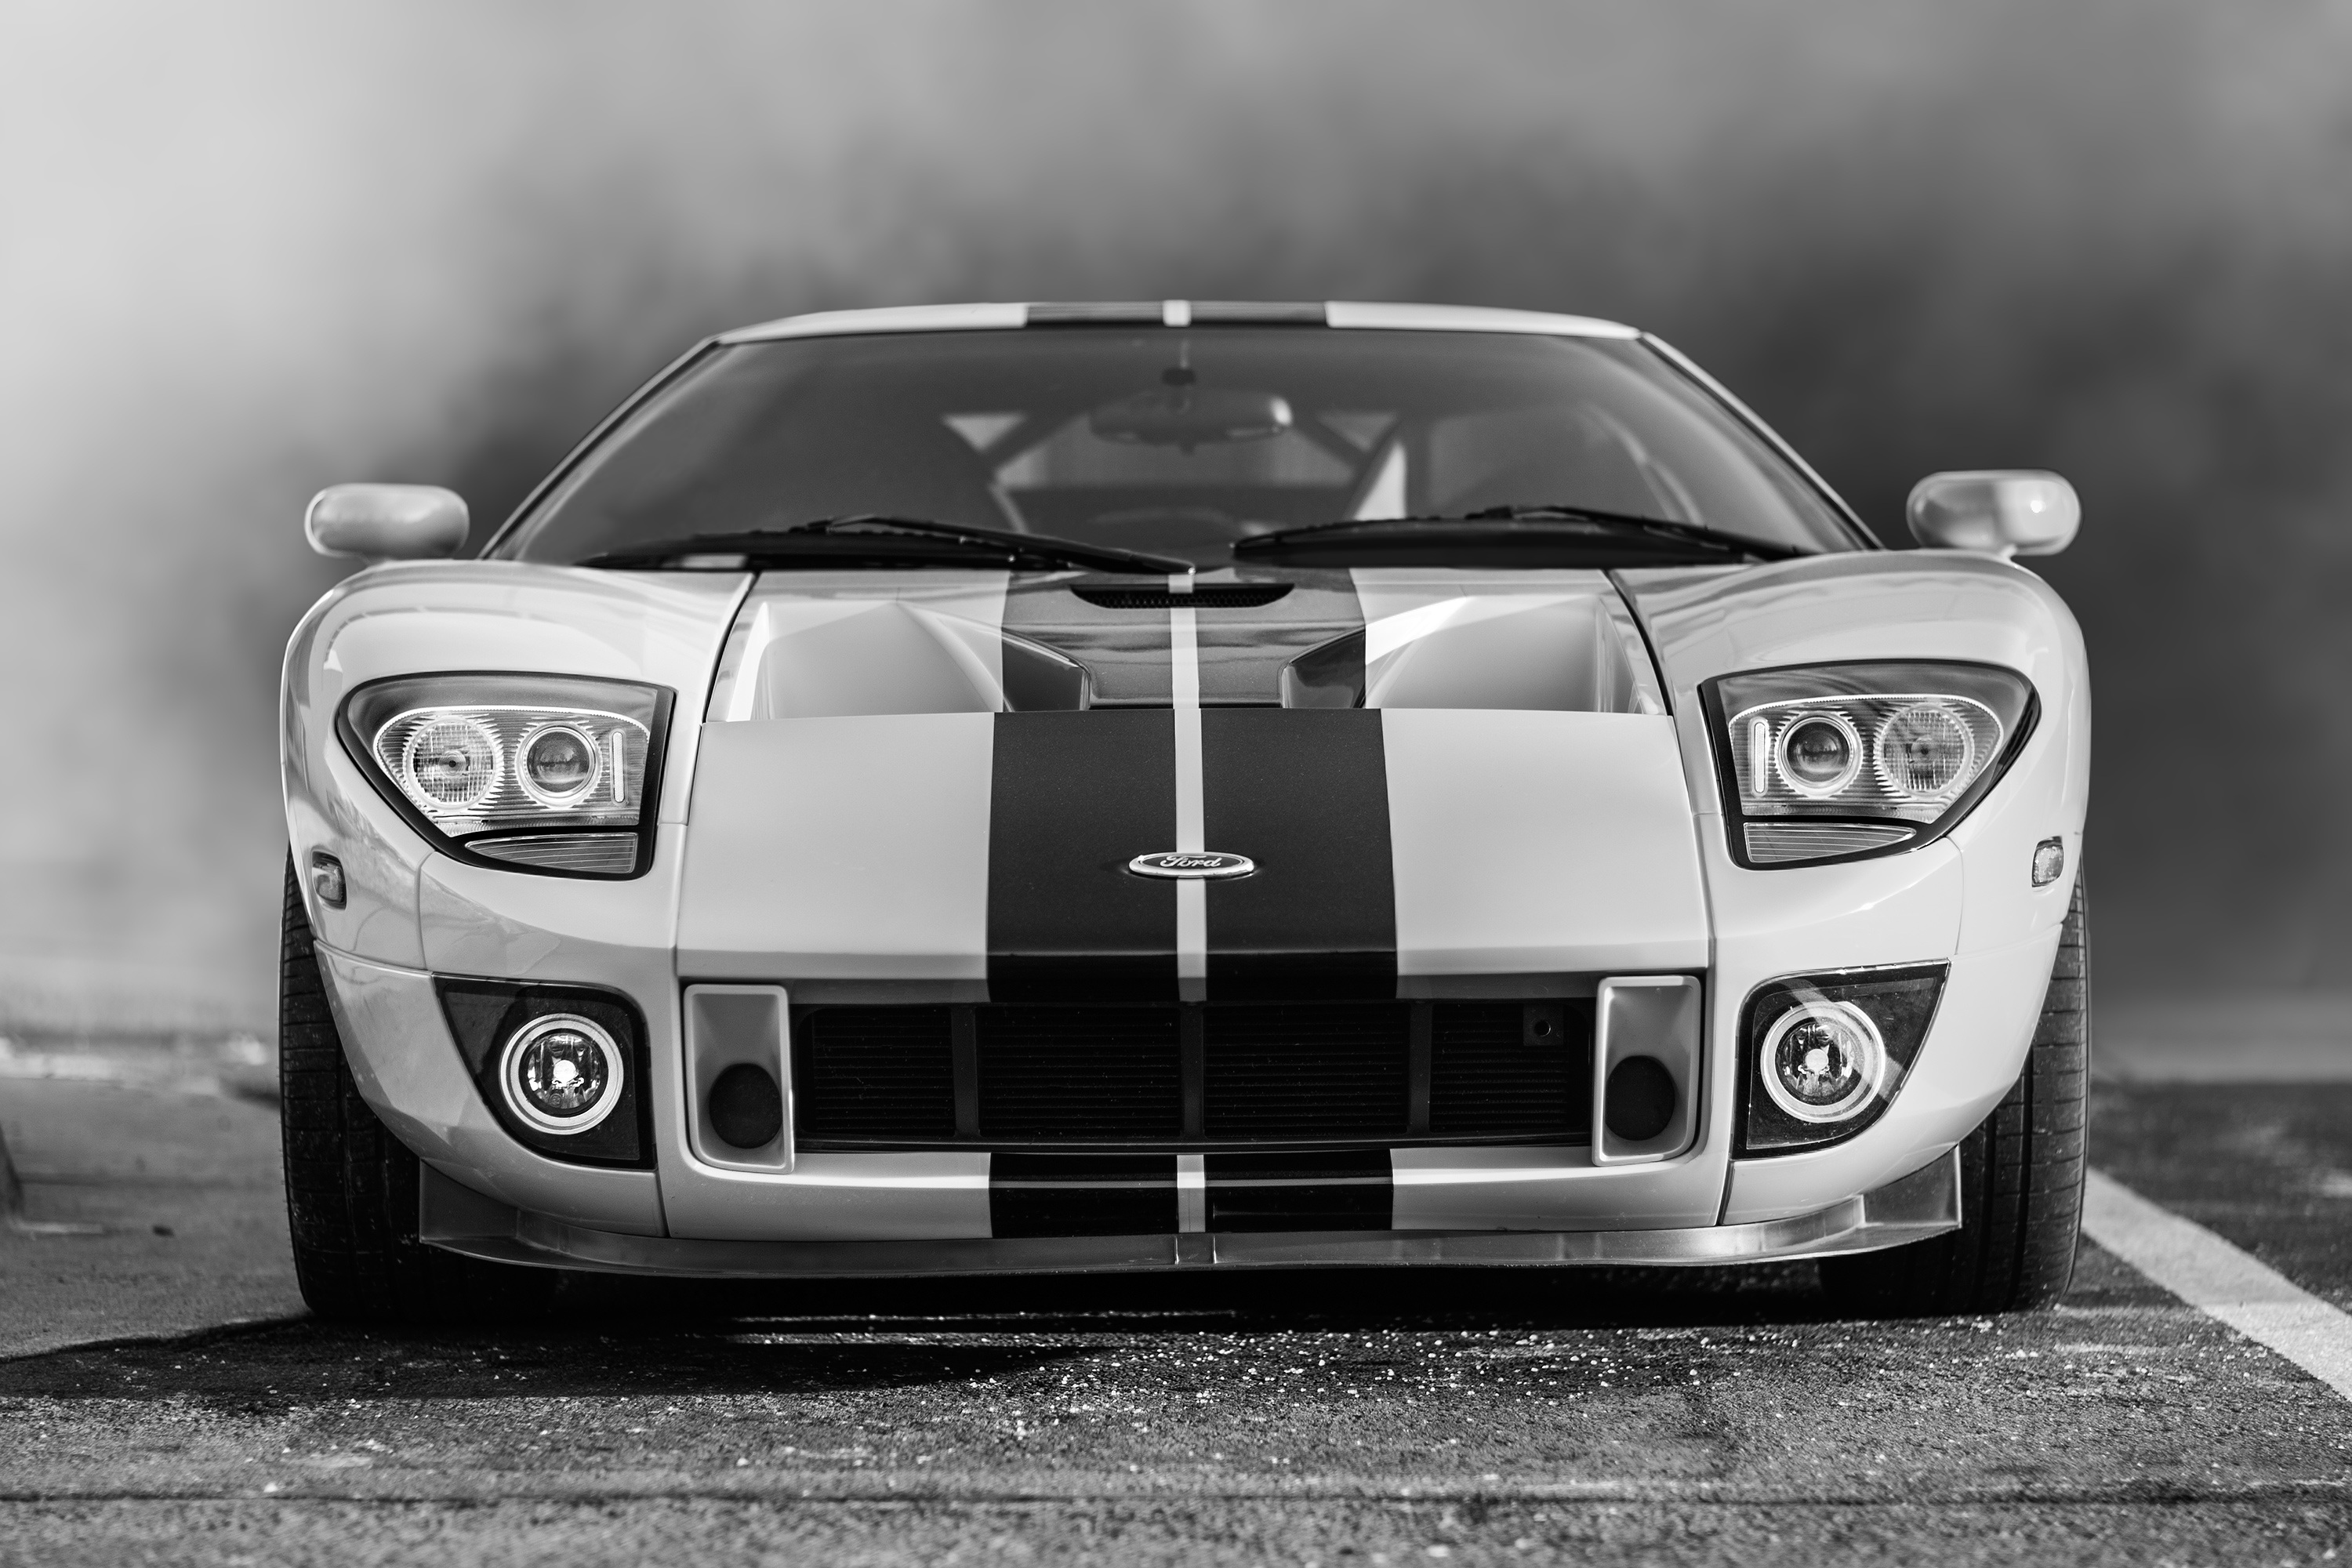
car, automobile, vehicle, auto, speed, sports car, race car, race, supercar, power, ford, design, performance, style, gt, expensive, fast, racecar, sportscar, motorshow, ford gt, land vehicle, automobile make, automotive design, performance car, ford gt40